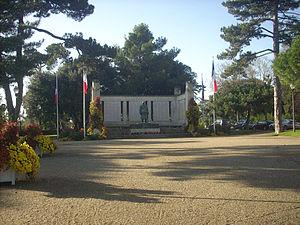
monument aux morts en haut des allées du Mail, La Rochelle, France 16 novembre 2012
La Rochelle est une ville du Sud-Ouest de la France, capitale historique de l'Aunis et préfecture du département de la Charente-Maritime, en région Nouvelle-Aquitaine.